Tommy Kendall

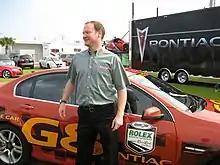
Kendall at Daytona International Speedway for the 2008 24 Hours of Daytona

Tommy Kendall (born October 17, 1966) is an American race car driver and television broadcaster. He is best known for his IMSA GT Championship and SCCA Trans-Am Series career.